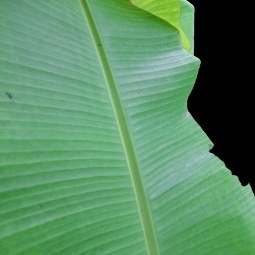
Label: Healthy